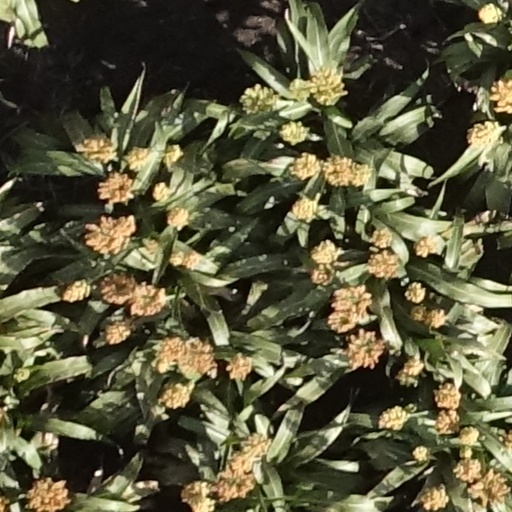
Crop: sorghum